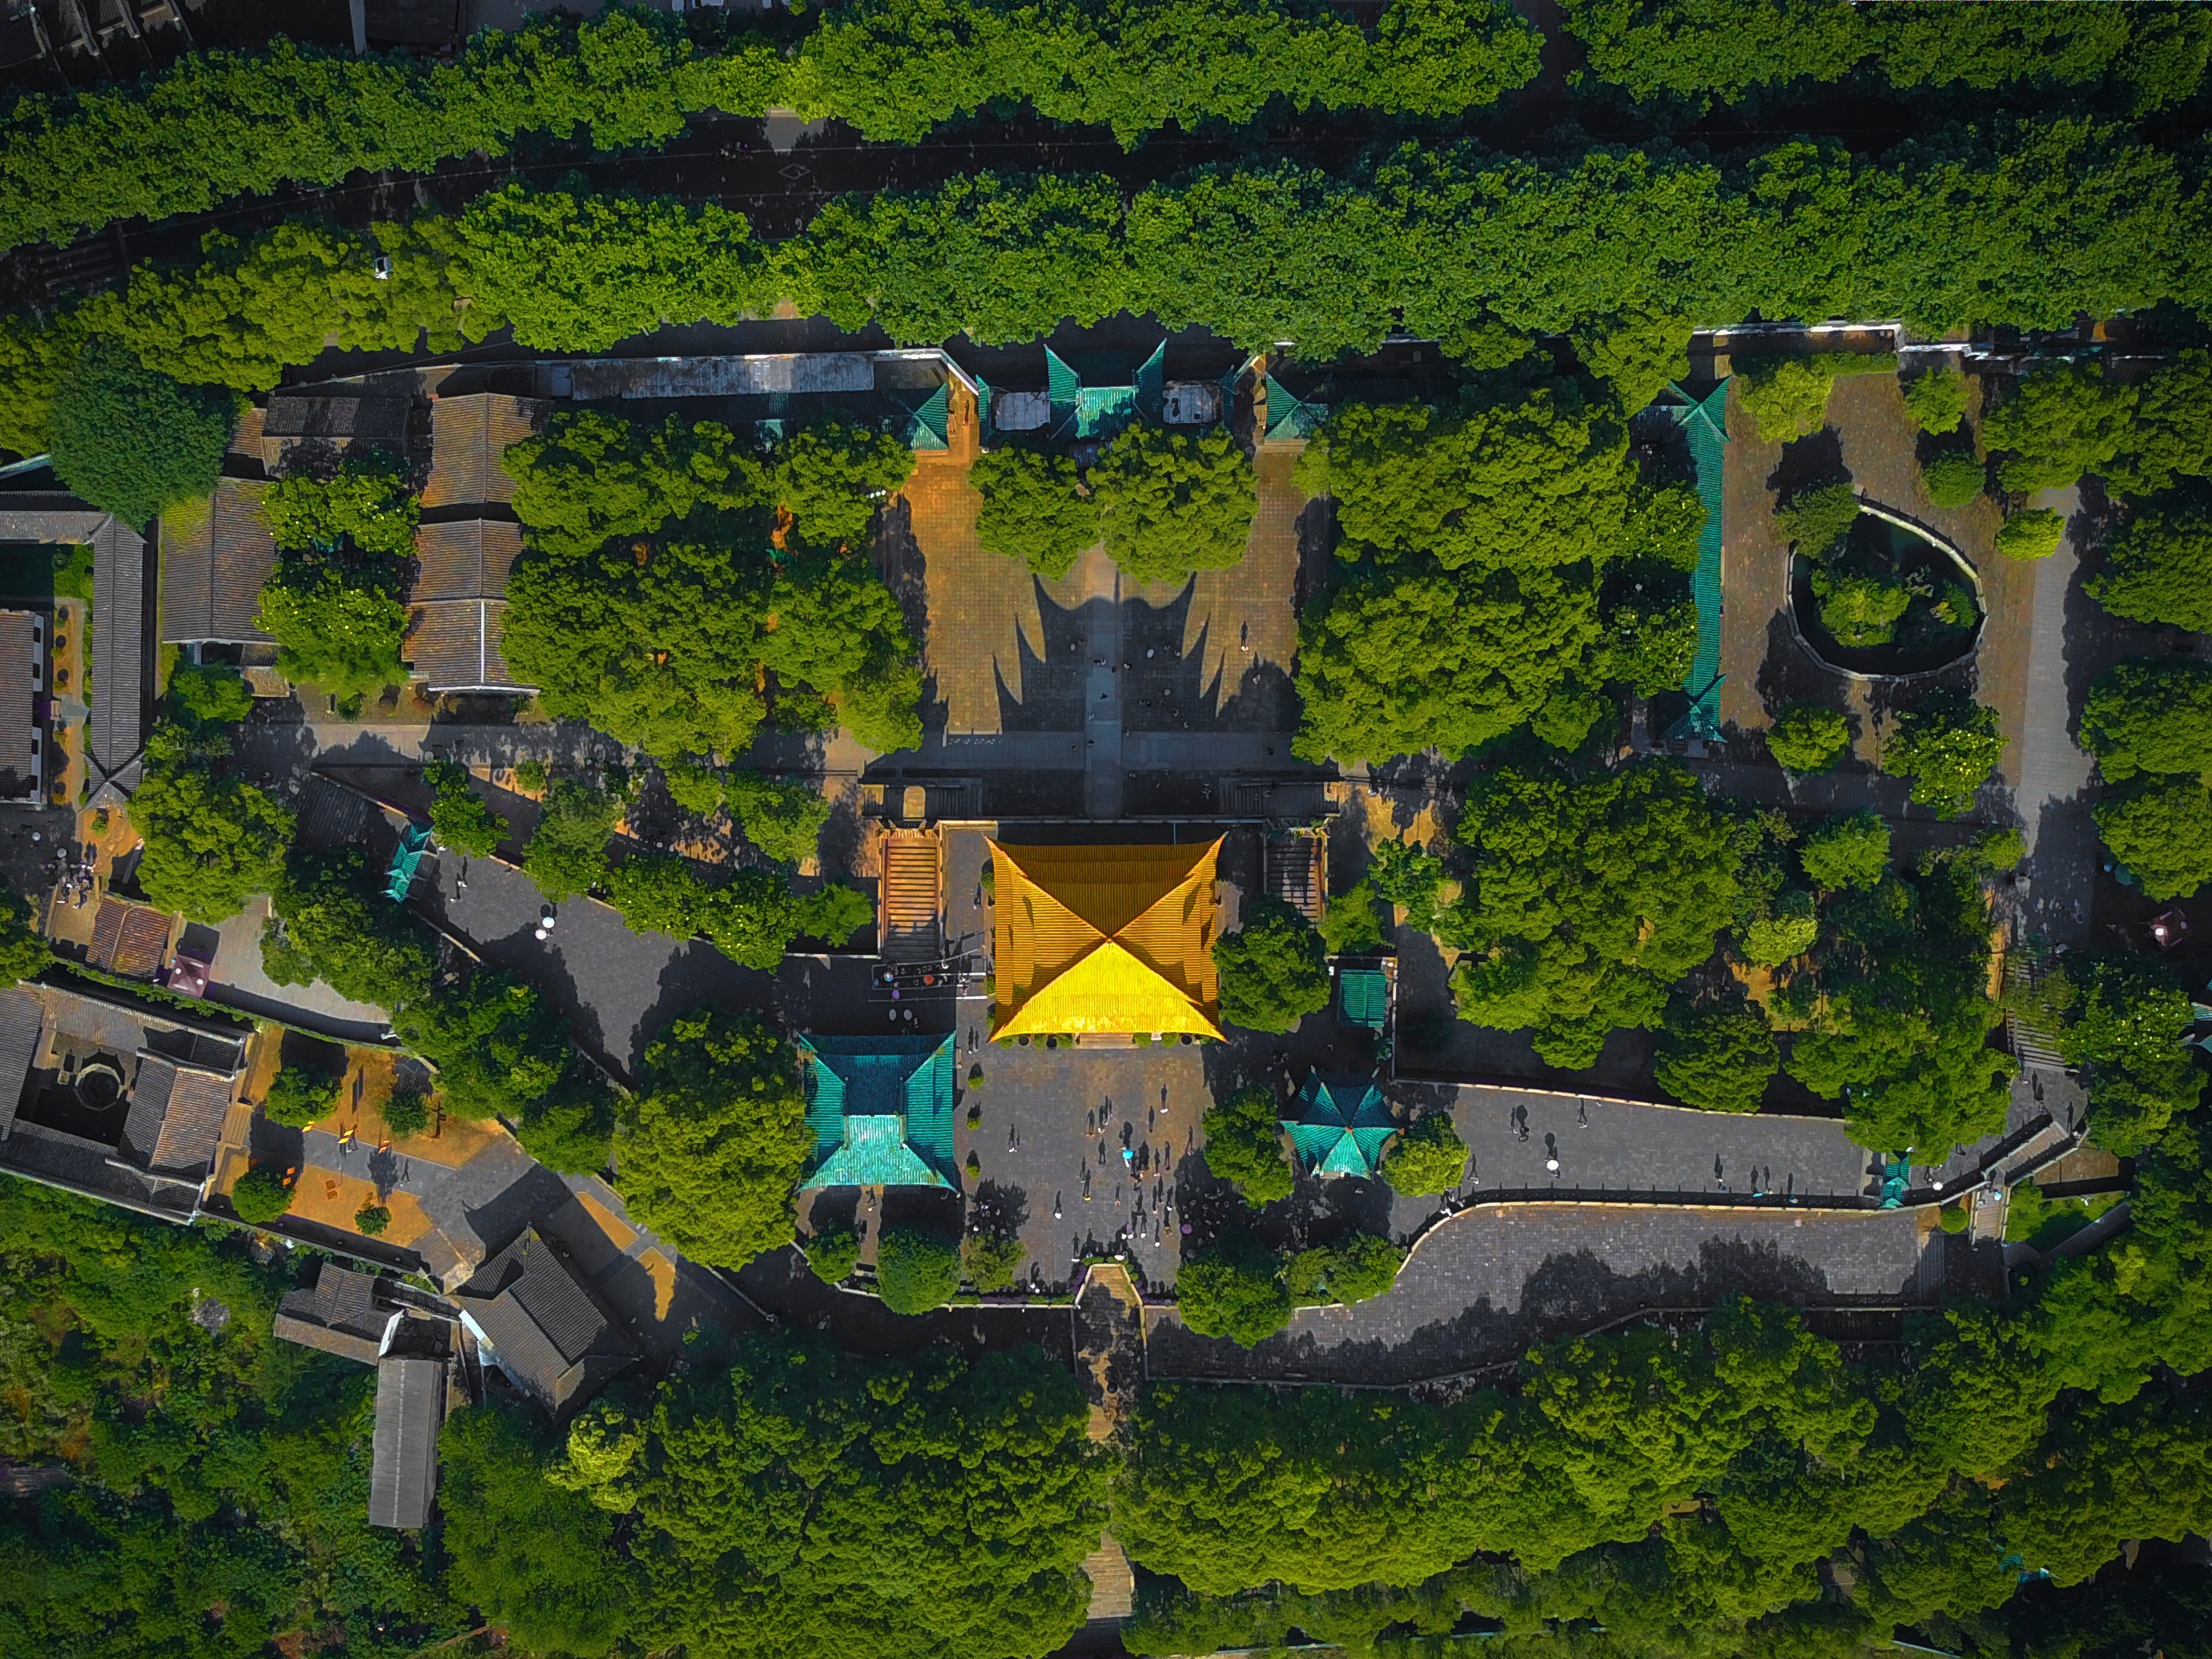
mansion, jungle, terrain, ecosystem, screenshot, aerial photography